Jean Campbell (model)

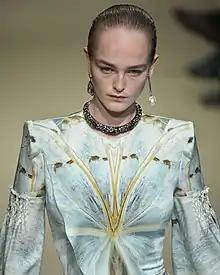
Campbell in 2018

Lady Jean Violet Campbell (born 31 May 1997), known professionally as Jean Campbell, is a British fashion model. Throughout her career, she has modeled in campaigns for designers including Stuart Weitzman, Louis Vuitton, Narciso Rodriguez, Alexander McQueen, Tory Burch, and Ralph Lauren. Campbell is ranked as a "Top 50" model and “Icon” by models.com